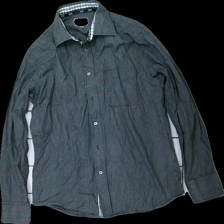
View: front
Type: Shirt
Category: Men
Brand: Not in the list
Brand text on label: John F Kay (J.F.K)
Colors: Black, White
Material: 100% cotton
Pattern: Checkered print
Cut: Regular
Size: M
Season: All
Smell: Minor
Damage location: bottom right
Damage 2 location: bottom left
Damage 3 location: bottom left
Price range: 50-100
Recommended usage: Reuse
Description: rutig skjorta, luktar lite rök